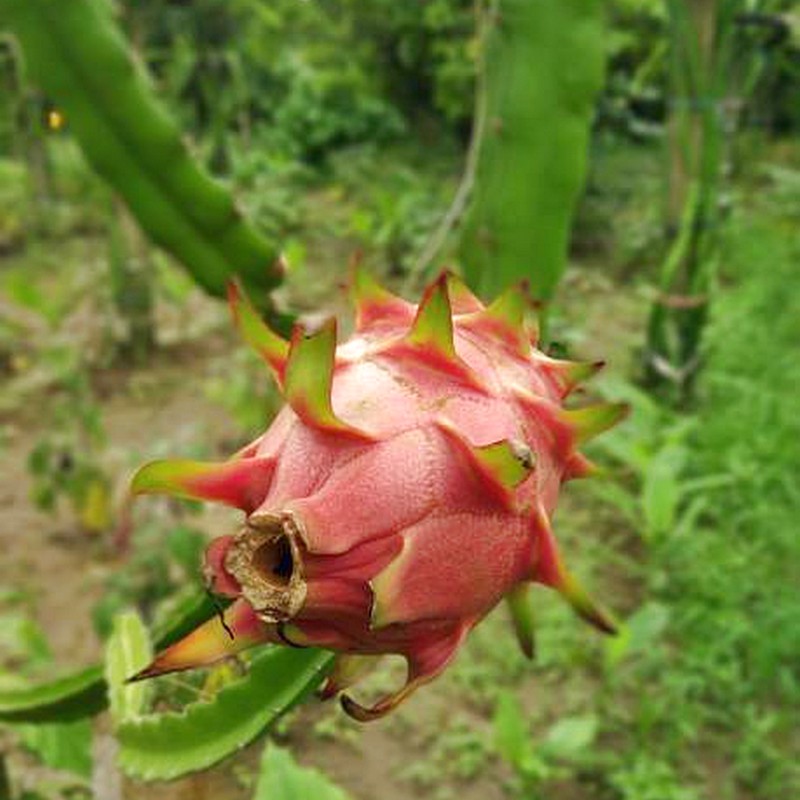
Label: Mature Dragon Fruit